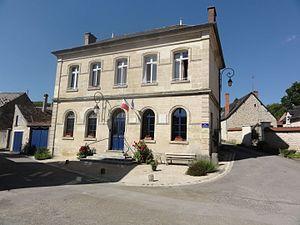
Saint-Thomas (Aisne) mairie
Saint-Thomas est une commune française située dans le département de l'Aisne, en région Hauts-de-France.